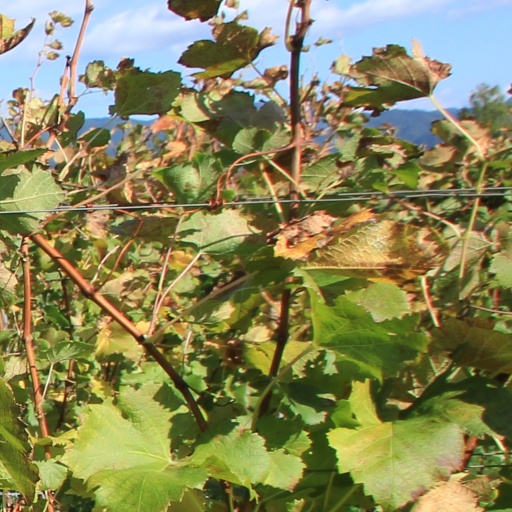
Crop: grape